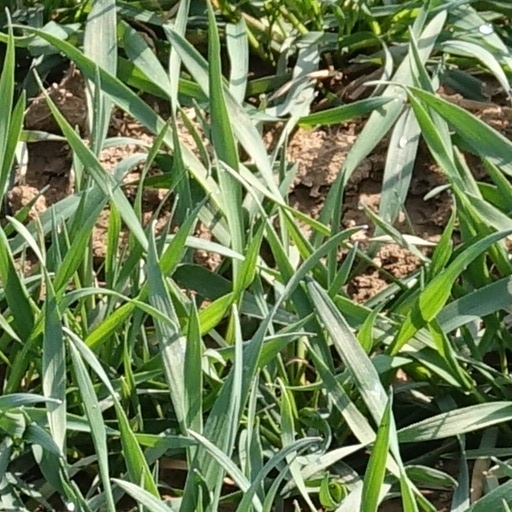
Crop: wheat